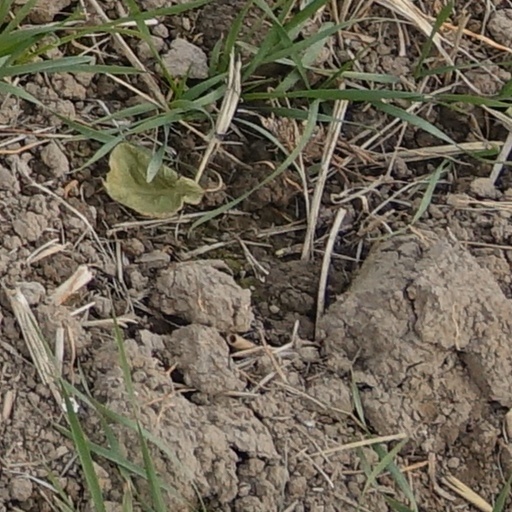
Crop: wheat